Eleanor Holland, Countess of Salisbury

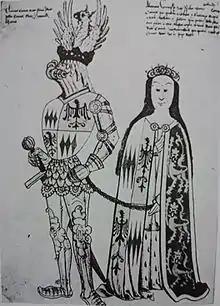
Eleanor Holland and her husband, Sir Thomas Montacute. (Wrythe Garter Book)

Eleanor Holland, Countess of Salisbury (1386 – after 1413), was an English noblewoman, the daughter of Thomas Holland, 2nd Earl of Kent, a half-brother of King Richard II of England. She was the first wife of Thomas Montagu, 4th Earl of Salisbury. One of her brothers was Edmund Holland, 4th Earl of Kent, to whom she was co-heiress. She is not to be confused with her eldest sister Alianore Holland, Countess of March who bore the same name.